Daniel Cameron (American politician)

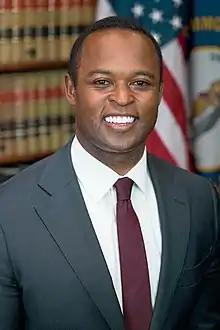
Official portrait, 2021

Daniel Jay Cameron (born November 22, 1985) is an American attorney and politician who served as the 51st attorney general of Kentucky from 2020 to 2024. A member of the Republican Party, Cameron was the first African American and the first Republican since 1943 to be elected to the office. He was also the Republican nominee in the 2023 Kentucky gubernatorial election, losing to Democratic incumbent Andy Beshear. Cameron is running for the U.S. Senate seat being vacated by Mitch McConnell in 2026.